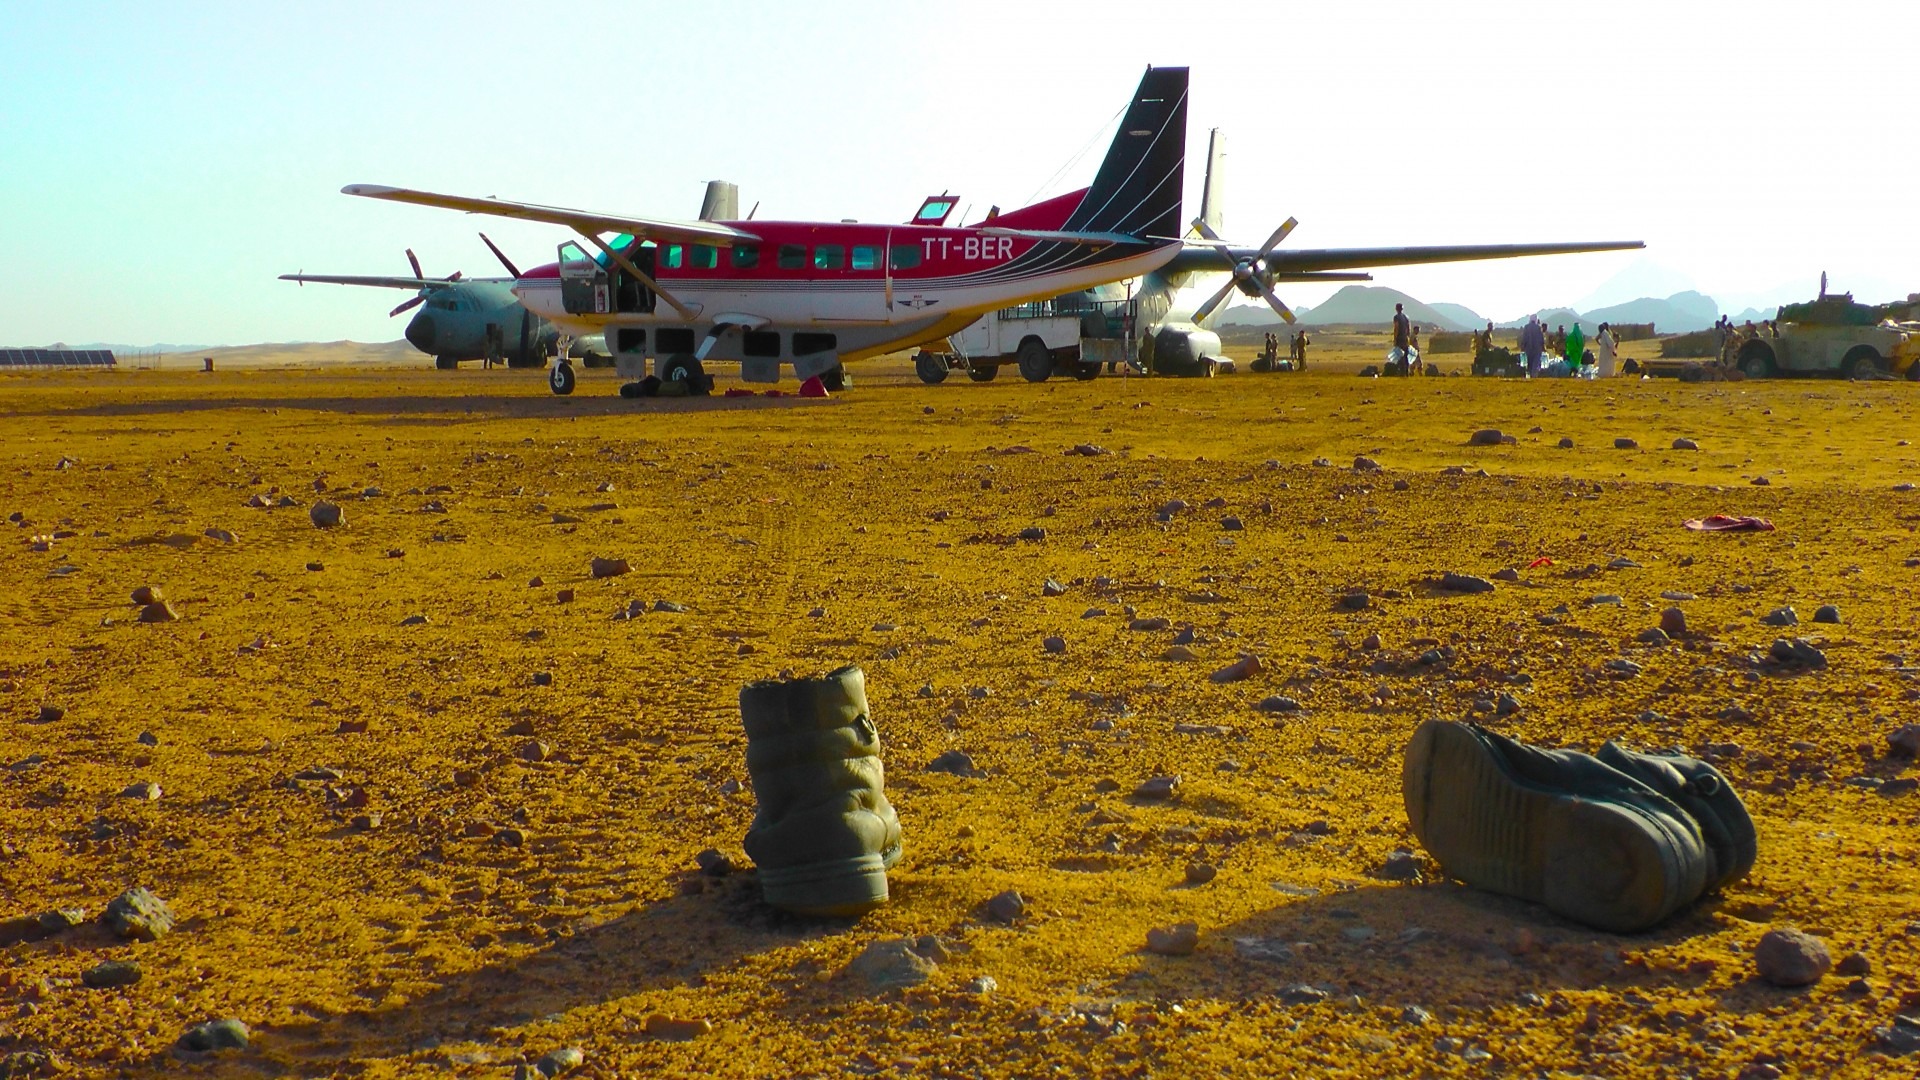
field, airplane, plane, aircraft, vehicle, airline, aviation, flight, plain, aeroplane, airliner, caravan, air force, atmosphere of earth, chad, military boots, tibesti mountains